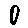
Label: 0